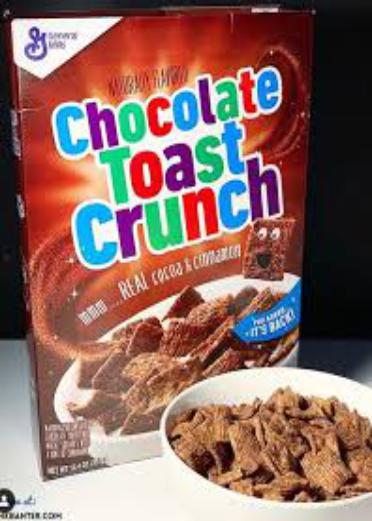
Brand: Chocolate Toast Crunch
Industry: Food